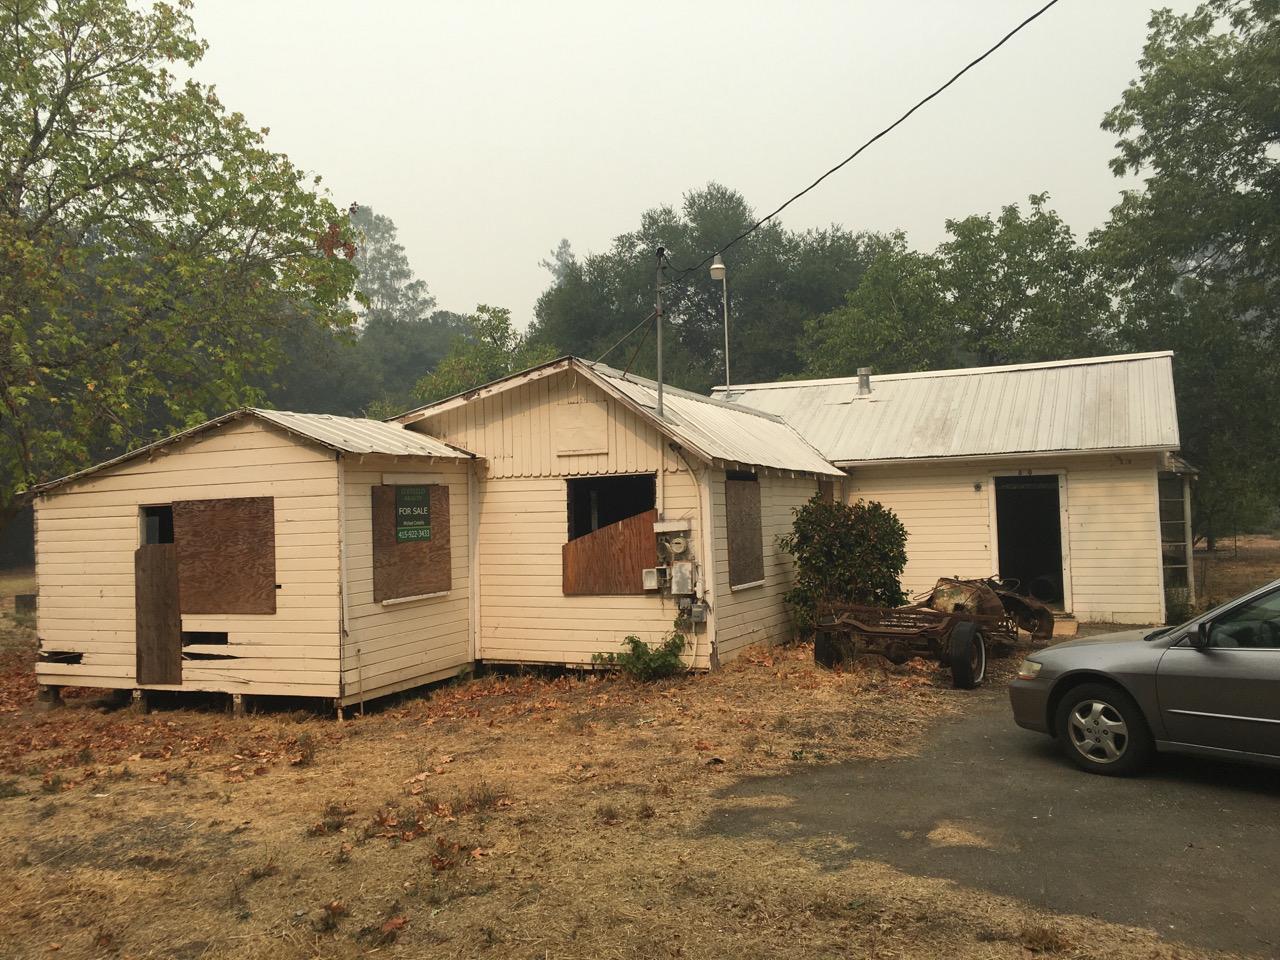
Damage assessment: no_damage